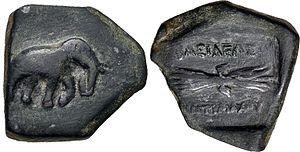
Antimaque Iᵉʳ Théos est un roi gréco-bactrien.